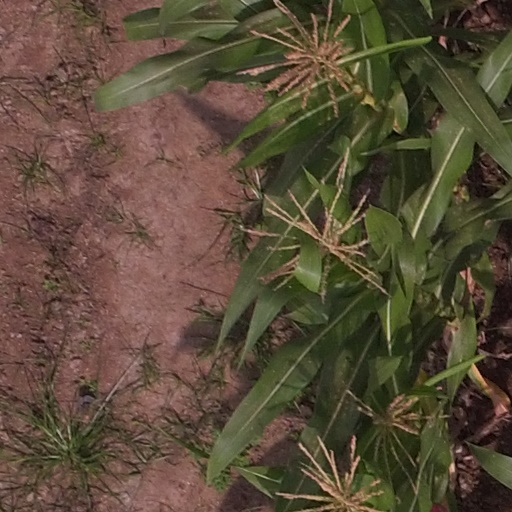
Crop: maize; corn